Summative assessment

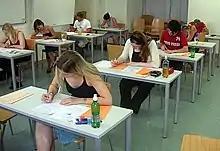
Students taking an assessment

Summative assessment, summative evaluation, or assessment of learning is the assessment of participants in an educational program. Summative assessments are designed both to assess the effectiveness of the program and the learning of the participants. This contrasts with formative assessment which summarizes the participants' development at a particular time to inform instructors of student learning progress.